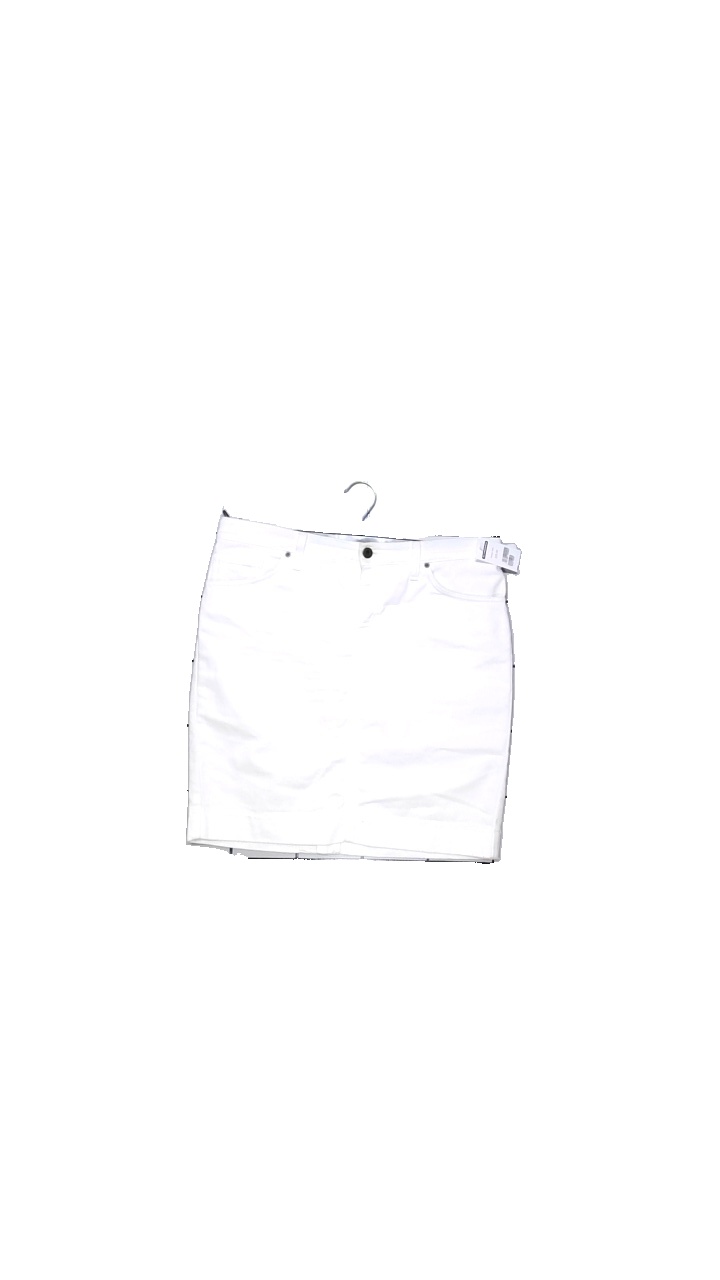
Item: Skirt (Ladies)
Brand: Gant
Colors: White
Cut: Cropped
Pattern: Other
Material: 88,8% cotton, 11,2% Natural fibre
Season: Summer
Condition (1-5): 3
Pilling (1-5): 3
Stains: Minor
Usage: Reuse
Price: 250-400